Ramaa Mosley

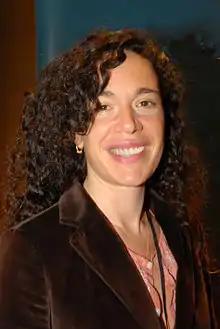

Ramaa Devi Mosley (born October 29, 1981) is an American filmmaker, director, and writer in Los Angeles. She began directing commercials, music videos, and documentaries at the age of 16. She is also an activist, known for raising national and international awareness about the global importance of education of girls. She supported the victims of the Chibok schoolgirl kidnapping in Chibok, Nigeria northwest of Abuja, by using social media to raise global awareness.